USS The Sullivans (DD-537)

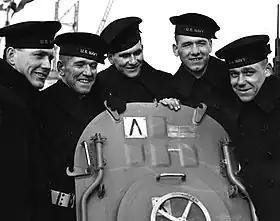
The Sullivan brothers on board the cruiser on her commissioning date, 14 February 1942 (sunk 13 November 1942). From left to right: Joseph, Francis, Albert, Madison, and George Sullivan

Following a shakedown cruise, "The Sullivans" got underway with sister ships and on 23 December 1943. The group arrived at Pearl Harbor five days later. During training operations in Hawaiian waters, the ship was assigned to Destroyer Squadron (DesRon) 52. On 16 January 1944, she steamed out of Pearl Harbor with Task Group 58.2 (TG 58.2) bound for the Marshall Islands. En route to Kwajalein Atoll the group was joined by Battleship Division 9 (BatDiv 9). Two days later, as the American warships neared their target, picket destroyers were sent ahead to protect the main force from the enemy. On 24 January, TG 58.2 arrived at the dawn launching point for air strikes against Roi. For two days, "The Sullivans" screened , , and as they launched nearly continuous aerial raids. Thereafter, the destroyer continued her operations to the north and northwest of Roi and Namur Islands throughout the Battle of Kwajalein until 4 February, when TG 58.2 retired to Majuro to refuel and replenish.